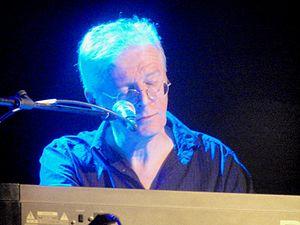
Stuart John Wolstenholme est un musicien, claviériste, compositeur britannique. Il est membre fondateur du groupe rock Barclay James Harvest, au sein duquel il a officié aux claviers de 1967 à 1979.